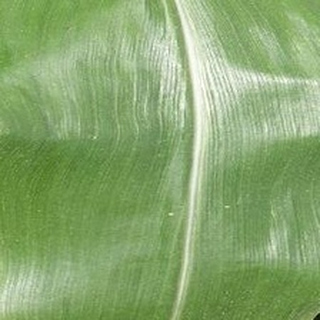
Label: healthy_corn